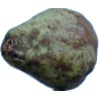
Label: pear_stone